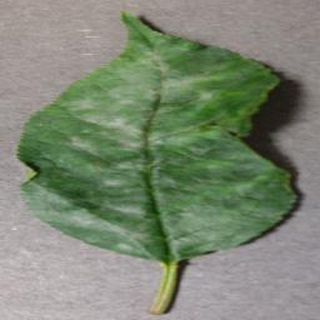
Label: cherry_powdery_mildew